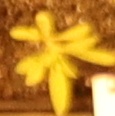
Label: Kochia